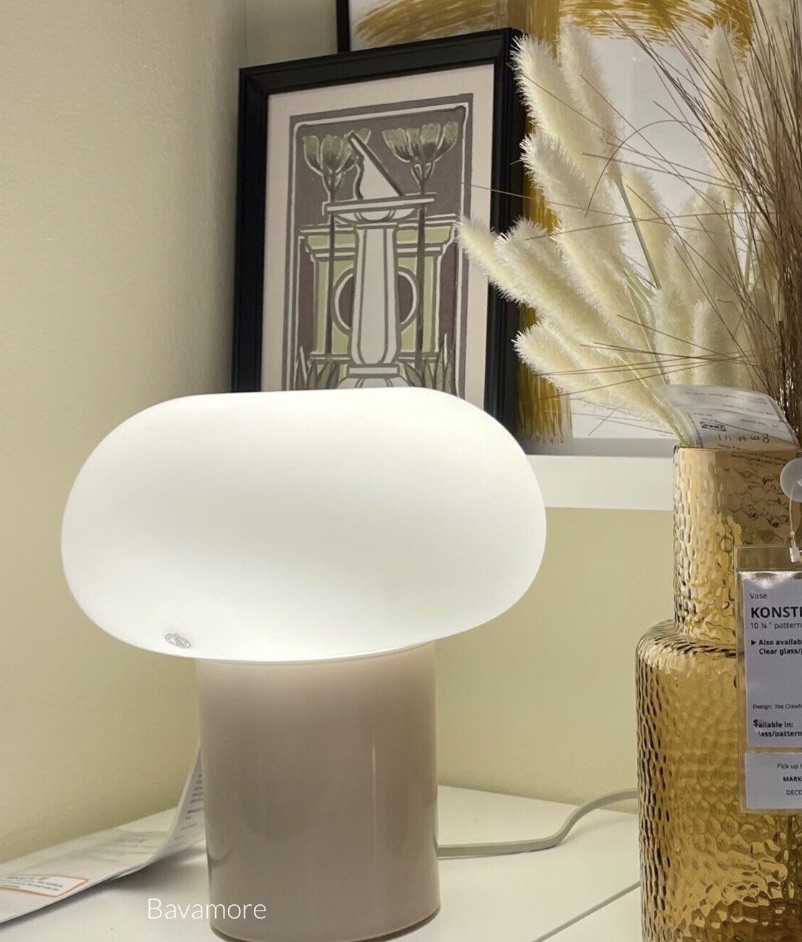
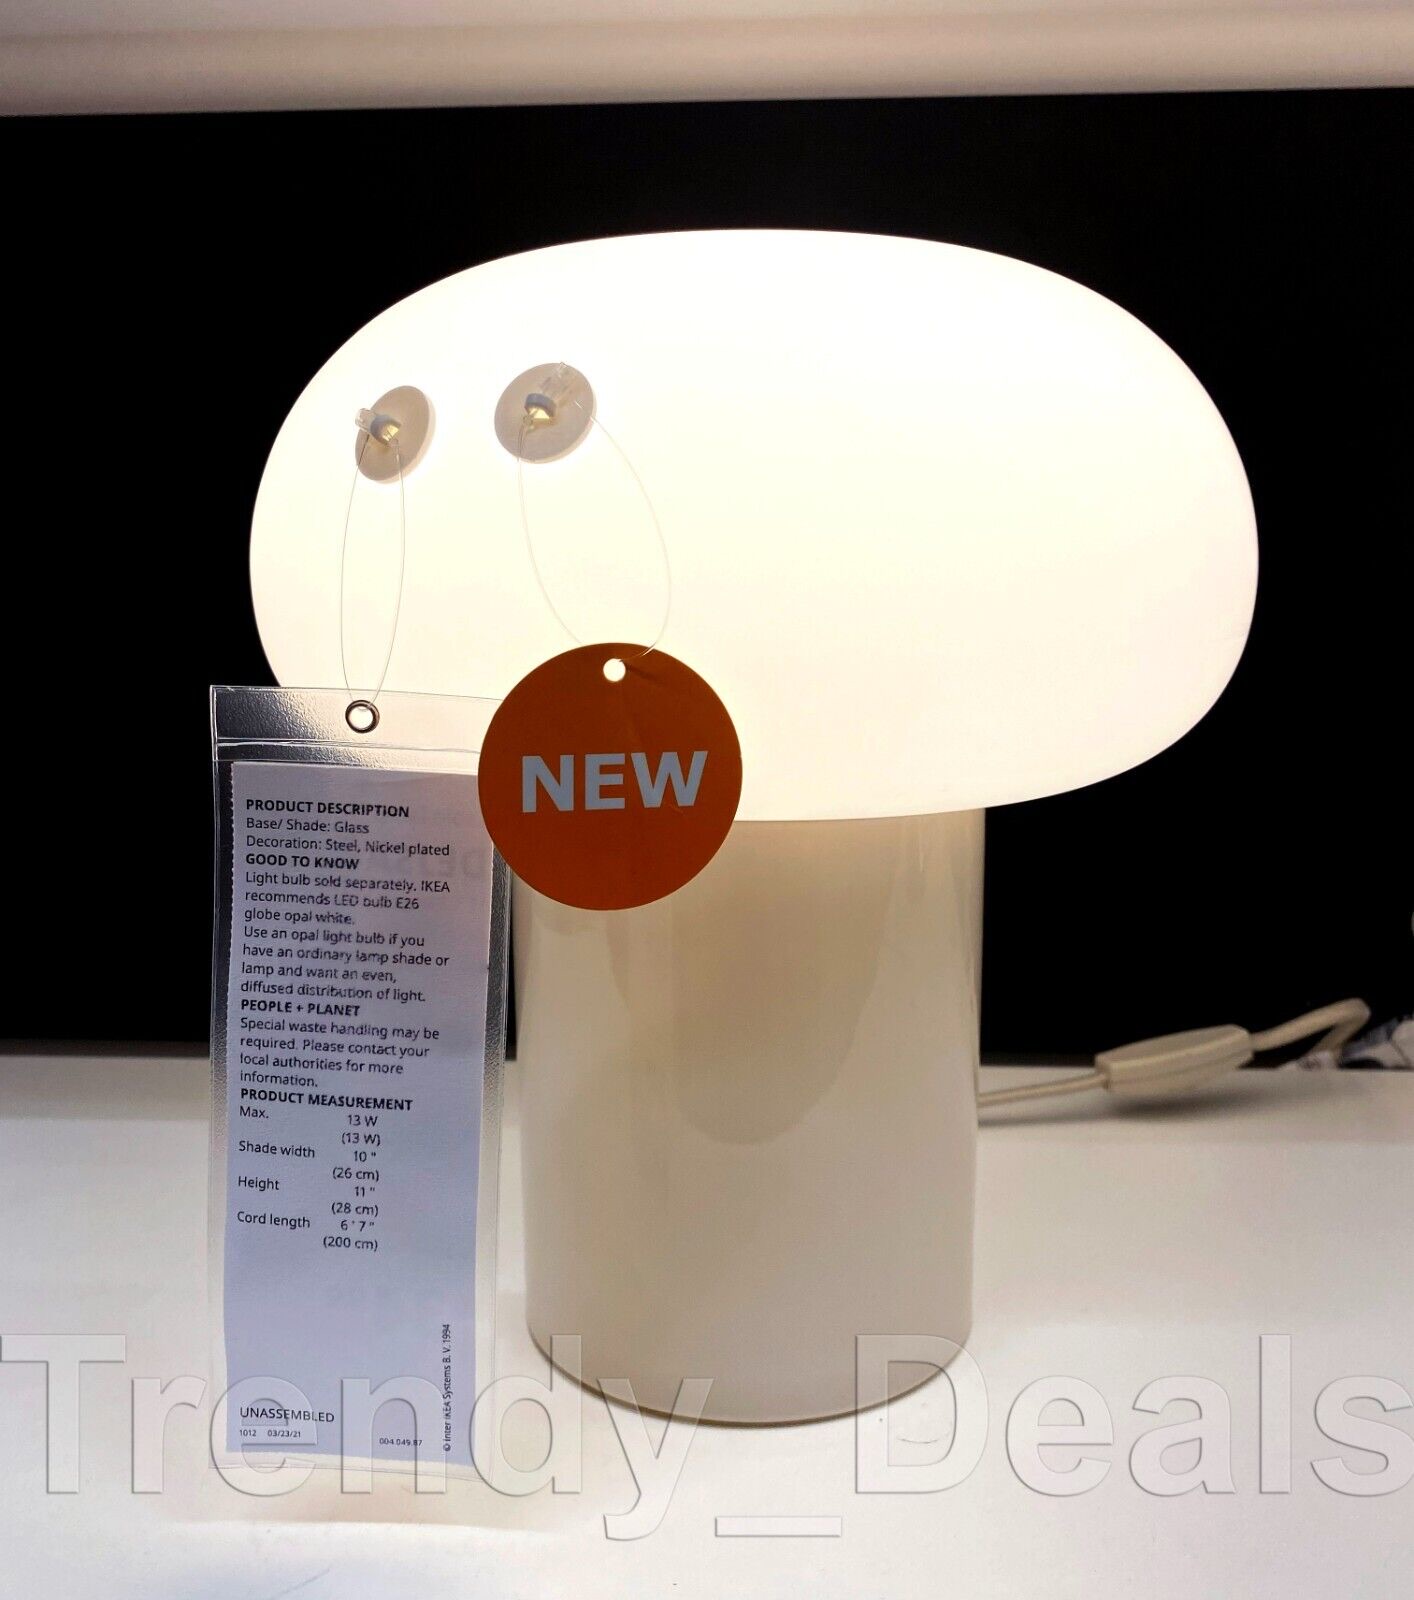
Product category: misc
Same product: yes